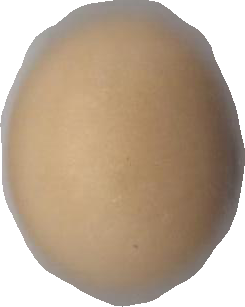
Variety: Dega